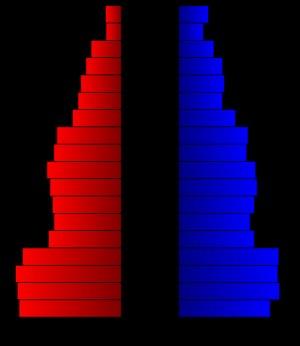
Le comté d'Uvalde, en anglais : Uvalde County, est un comté situé dans le sud de l'État du Texas aux États-Unis. Le siège du comté est la ville d'Uvalde. Selon le recensement de 2010, sa population est de 26 405 habitants.